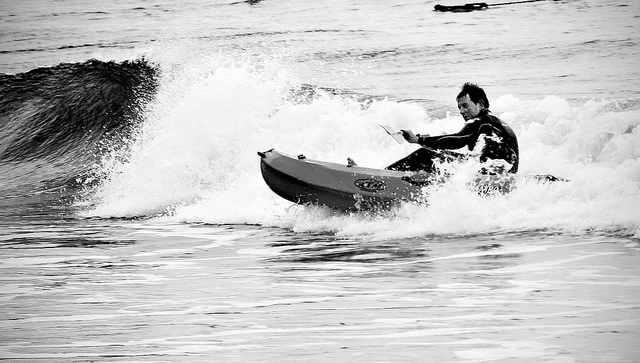
A man riding a wave on top of a paddle boat.